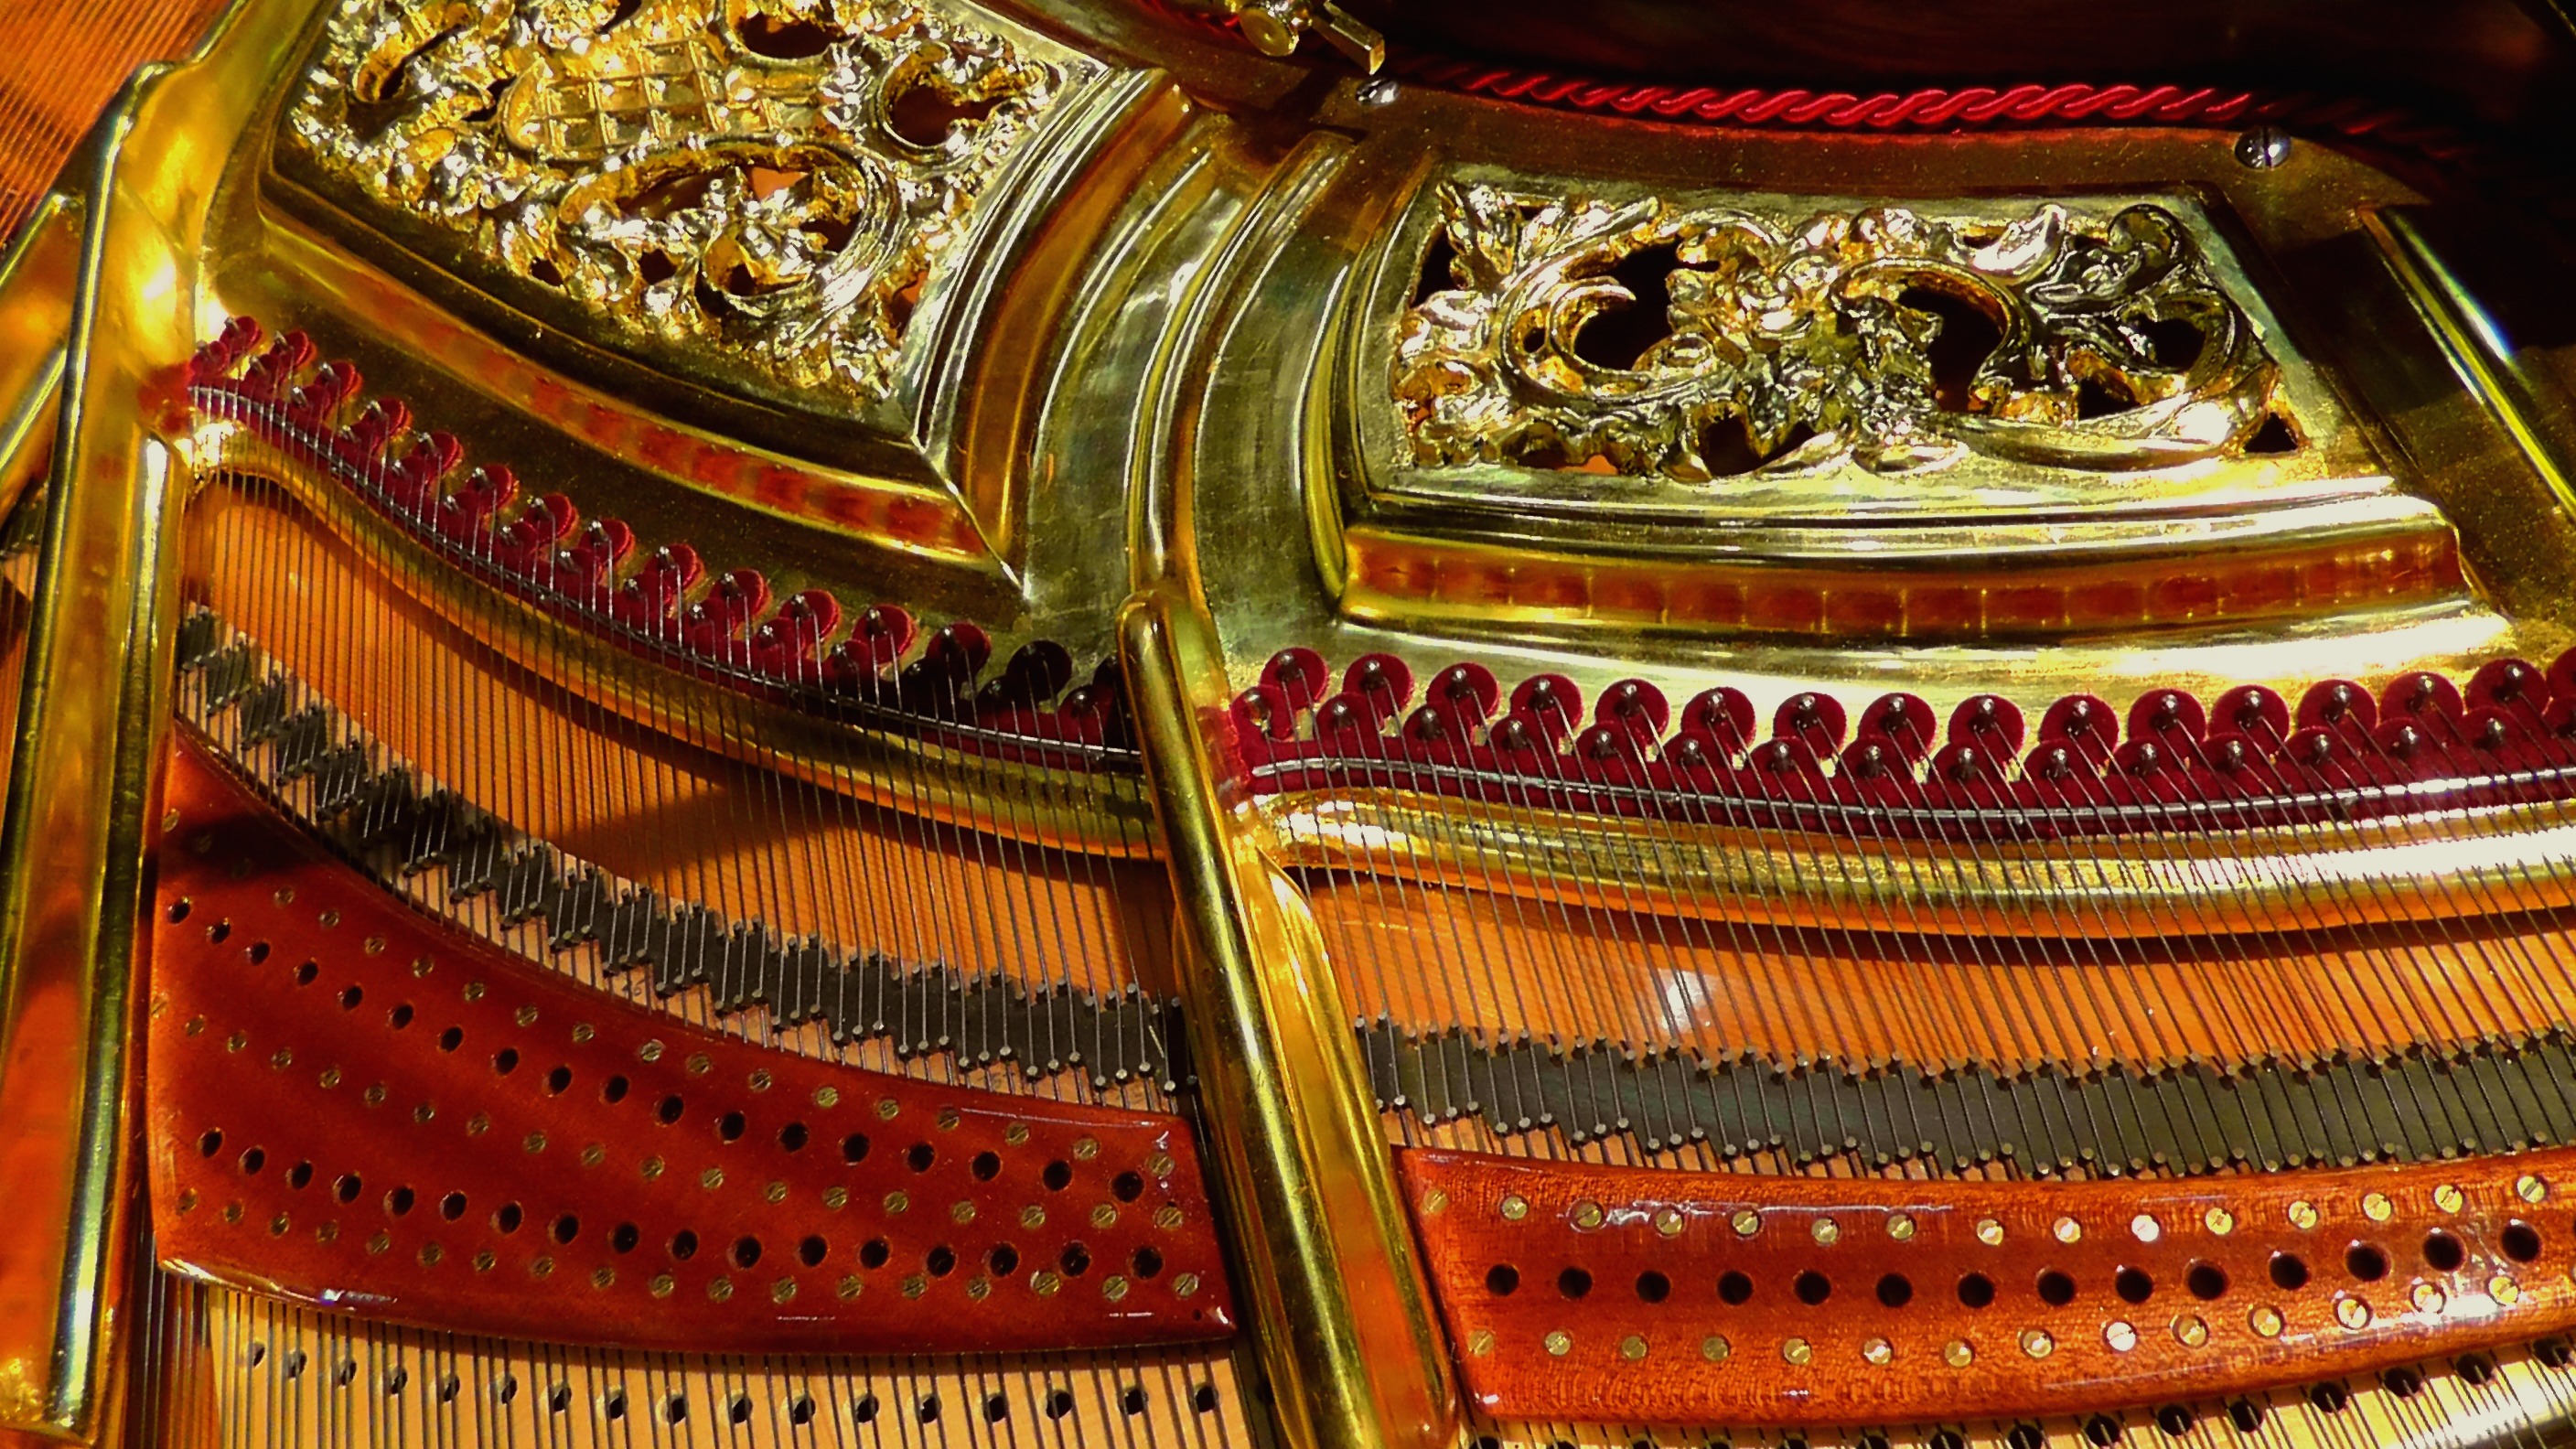
music, instrument, piano, musical instrument, temple, sound, strings, tradition, play piano, piano strings